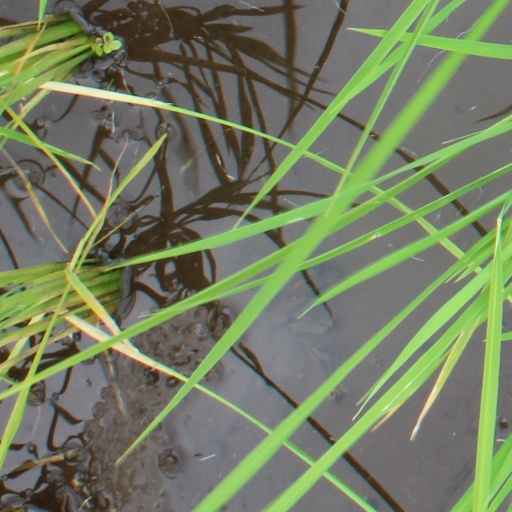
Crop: rice